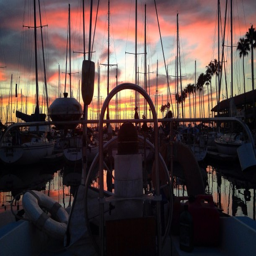
everything you need to know about navigating life , you can learn from a sailboat .